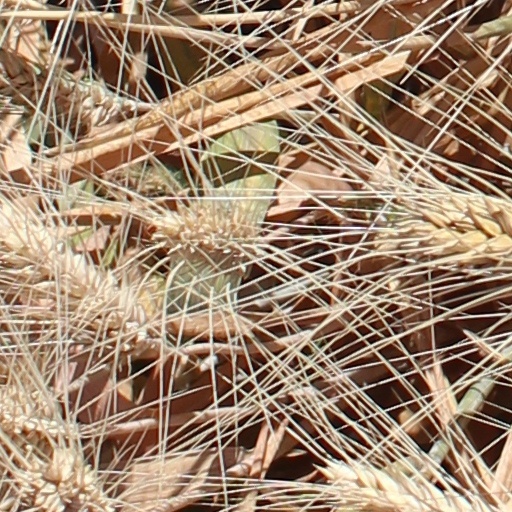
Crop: wheat